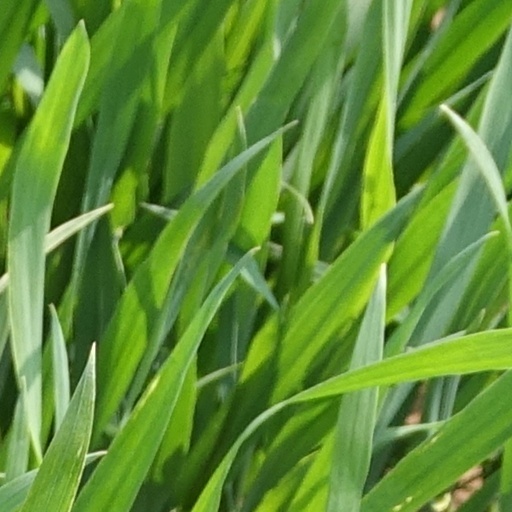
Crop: wheat